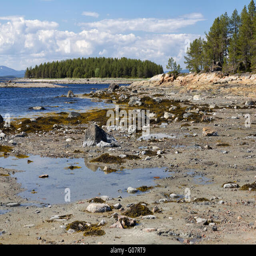
the coast at low tide